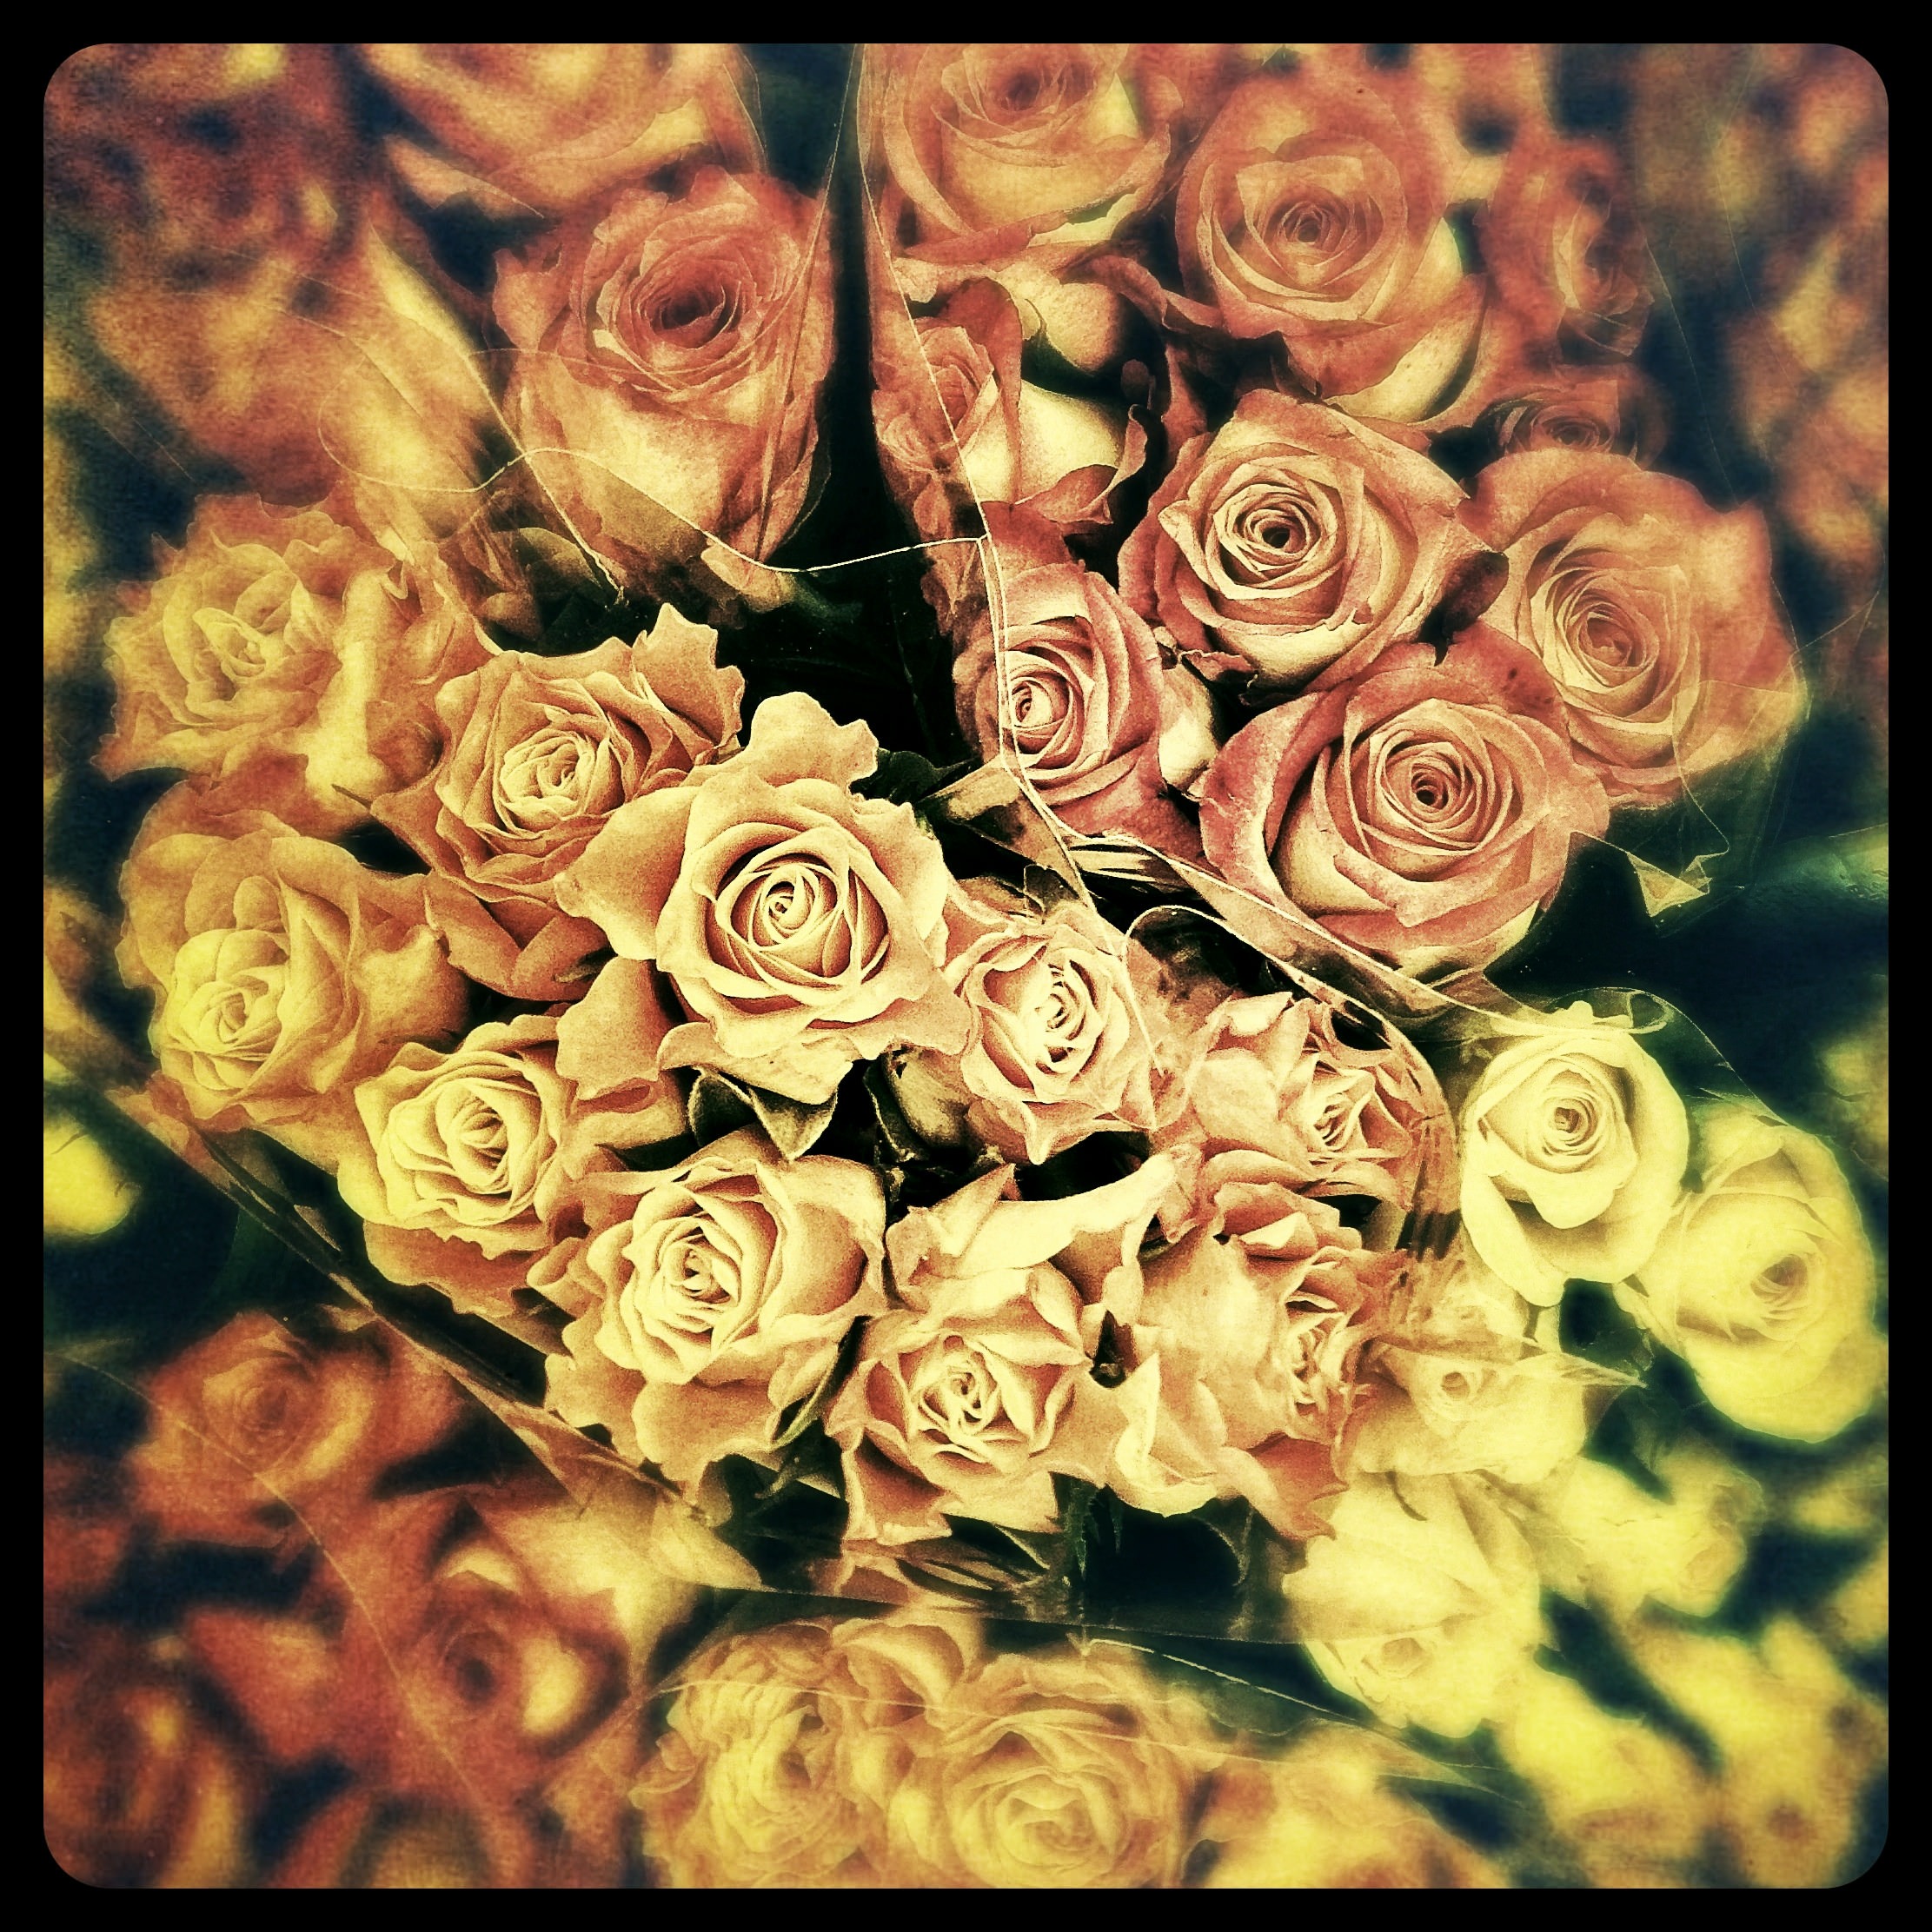
plant, flower, petal, rose, yellow, flora, flowers, roses, art, floristry, valentine's day, modern art, flowering plant, garden roses, flower bouquet, floral design, land plant, flower arranging